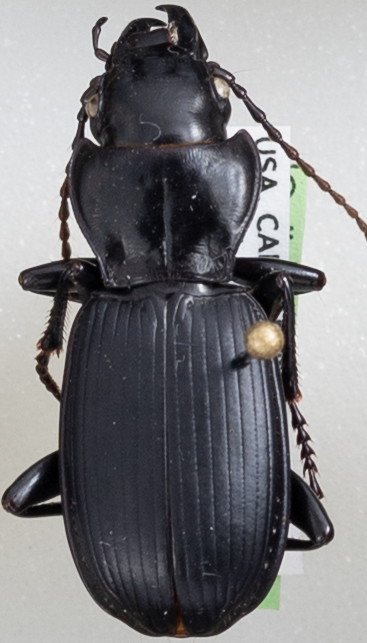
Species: Pterostichus lama
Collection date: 2022-07-05
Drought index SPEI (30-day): -0.574
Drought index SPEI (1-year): -1.226
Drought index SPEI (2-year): -2.09